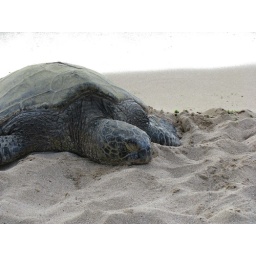
A green sea turtle &lt;i&gt;(Chelonia mydas)&lt;/i&gt; at Laniakea Beach in Haleiwa. Oahu, Hawaii.